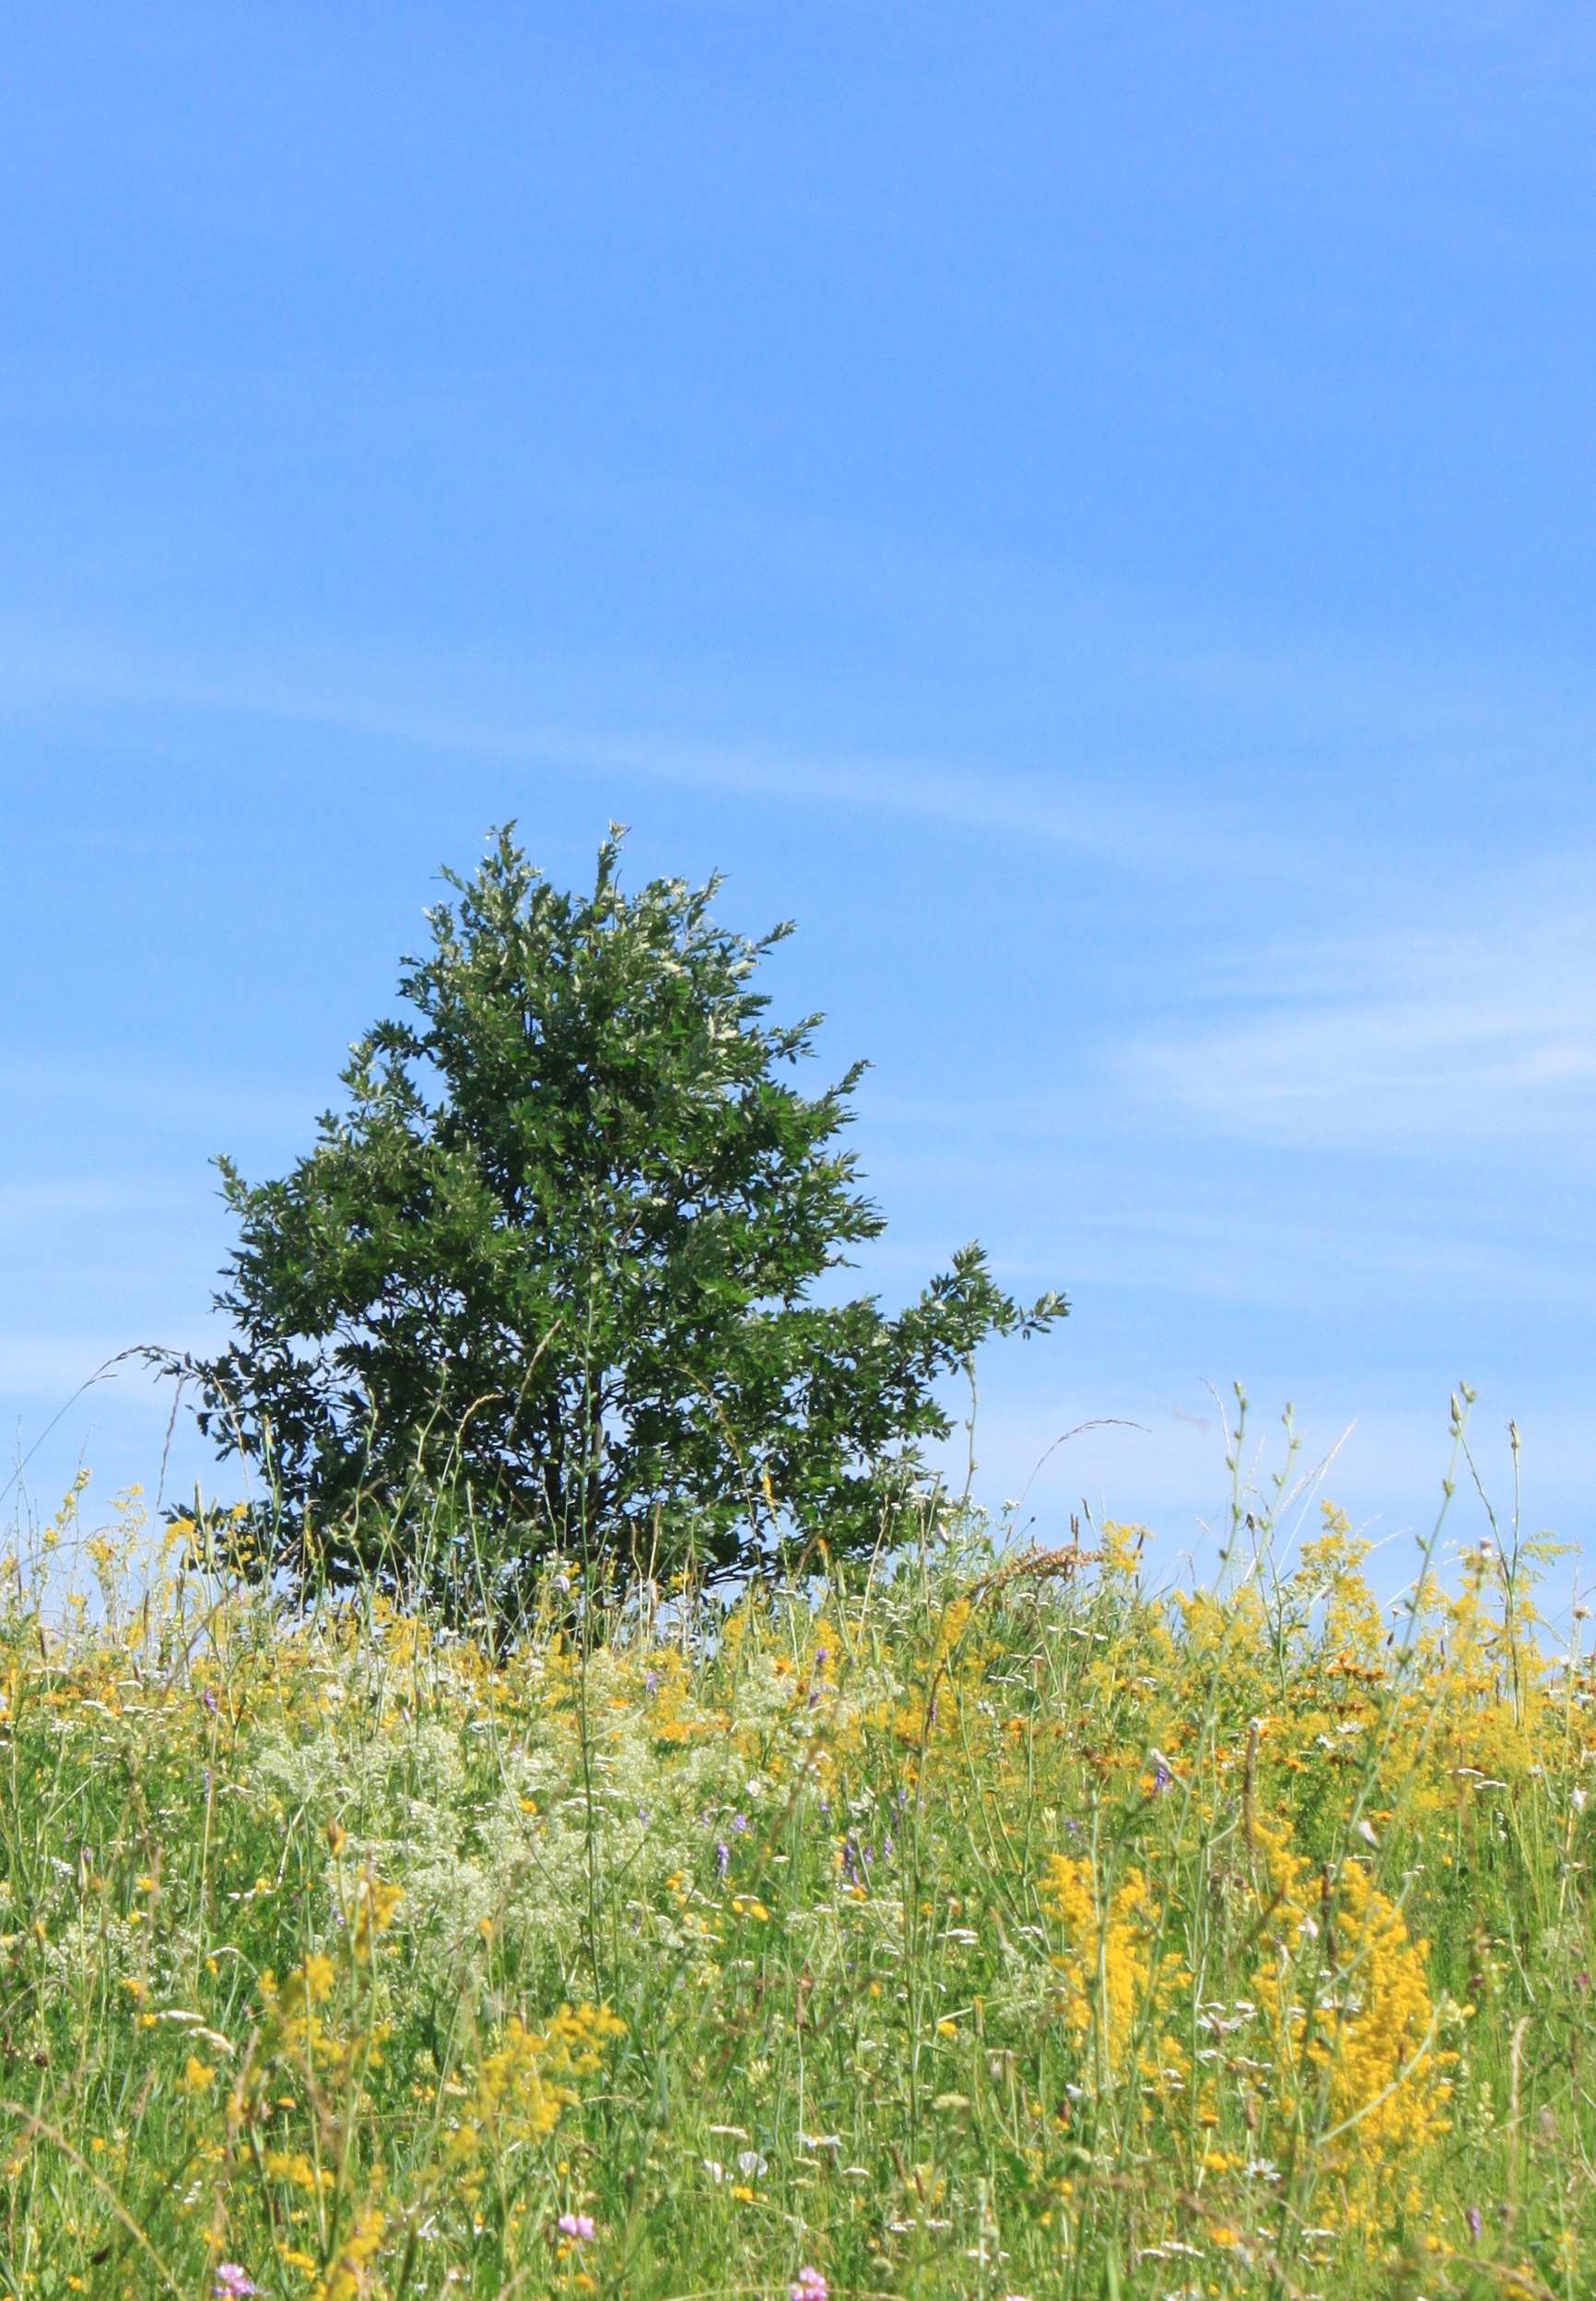
tree, nature, grass, horizon, plant, sky, white, field, meadow, prairie, flower, summer, pasture, blue, yellow, lonely, flora, savanna, plain, wildflower, flowers, grassland, habitat, ecosystem, rural area, flowering plant, natural environment, grass family, woody plant, land plant